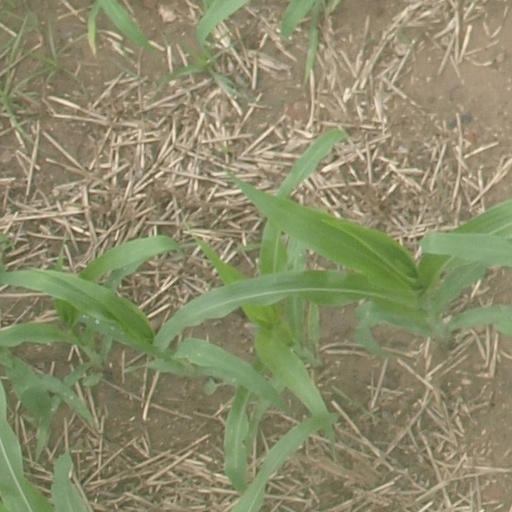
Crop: maize; corn